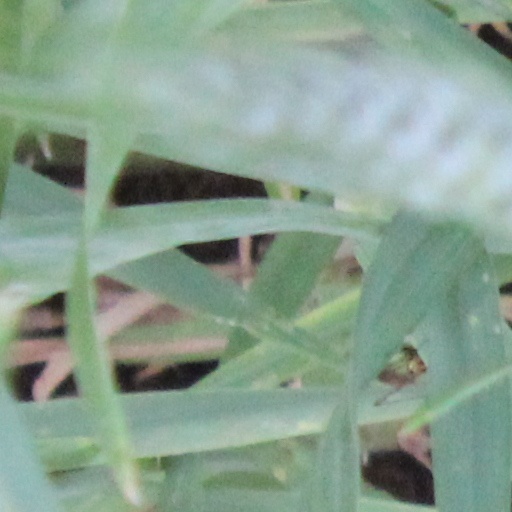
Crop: wheat